Pakistani cricket team in Ireland in 2018

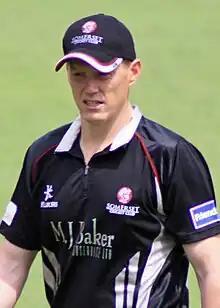
Kevin O'Brien (pictured in 2012) scored the first century for Ireland in Tests and was named the man of the match.

No play was possible on the first day due to rain, therefore Ireland became the first side to have the opening day of their maiden Test washed out. As a result of no play on the first day, Cricket Ireland lost €75,000 in ticket refunds. Play finally got underway on the second day, with Ireland winning the toss and electing to field. Tim Murtagh became the first bowler for Ireland to bowl a ball in Test cricket. Boyd Rankin took Ireland's first wicket in Tests, dismissing Pakistan's Azhar Ali, who was caught by William Porterfield at second slip. Rankin became the first player since Kepler Wessels in 1994, and fifteenth cricketer overall, to play Test cricket for two different national teams. Kevin O'Brien became the first sportsperson from Ireland to appear in 300 matches for his country. Reflecting on the day, Ireland's wicket-keeper, Gary Wilson, said that Pakistan "got away from us a little at the end" but added that it was a very proud moment for everyone to be presented with their first Test cap.